Ernest Augustus, King of Hanover

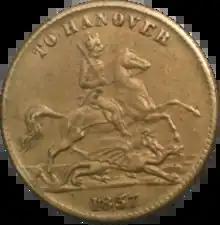
British "To Hanover" token or "Cumberland Jack", marking Ernest's departure from Britain. These pieces were struck through much of the 19th century as whist counters and were sometimes passed as real gold coins to the unwary.

The Duke's influence at court was ended by the death of George IV in June 1830 and the succession of the Duke of Clarence as William IV. Wellington wrote that "the effect of the King's death will ... be to put an end to the Duke of Cumberland's political character and power in this country entirely". King William had no legitimate children (two daughters having died in infancy) and Ernest was now heir presumptive in Hanover, since the British heir presumptive, Princess Victoria, as a female could not inherit there. William realised that, so long as the Duke maintained a power base at Windsor, he could wield unwanted influence. The Duke was Gold Stick as head of the Household Cavalry; William made the Duke's post responsible to the Commander in Chief rather than to the King, and an insulted Ernest, outraged at the thought of having to report to an officer junior to himself, resigned.